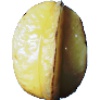
Label: Carambula 1